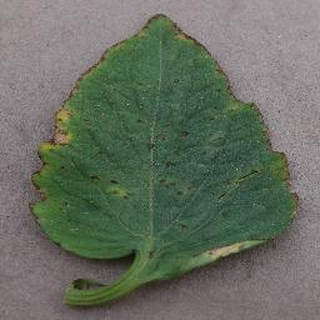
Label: tomato_bacterial_spot